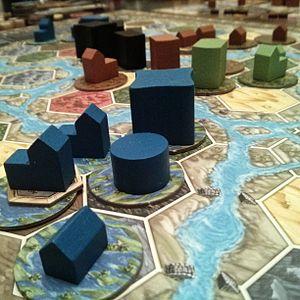
Terra Mystica est un jeu de société créé par Jens Drögemüller et Helge Ostertag en 2012 et édité par Filosofia, Hans im Glück et Z-Man Games.